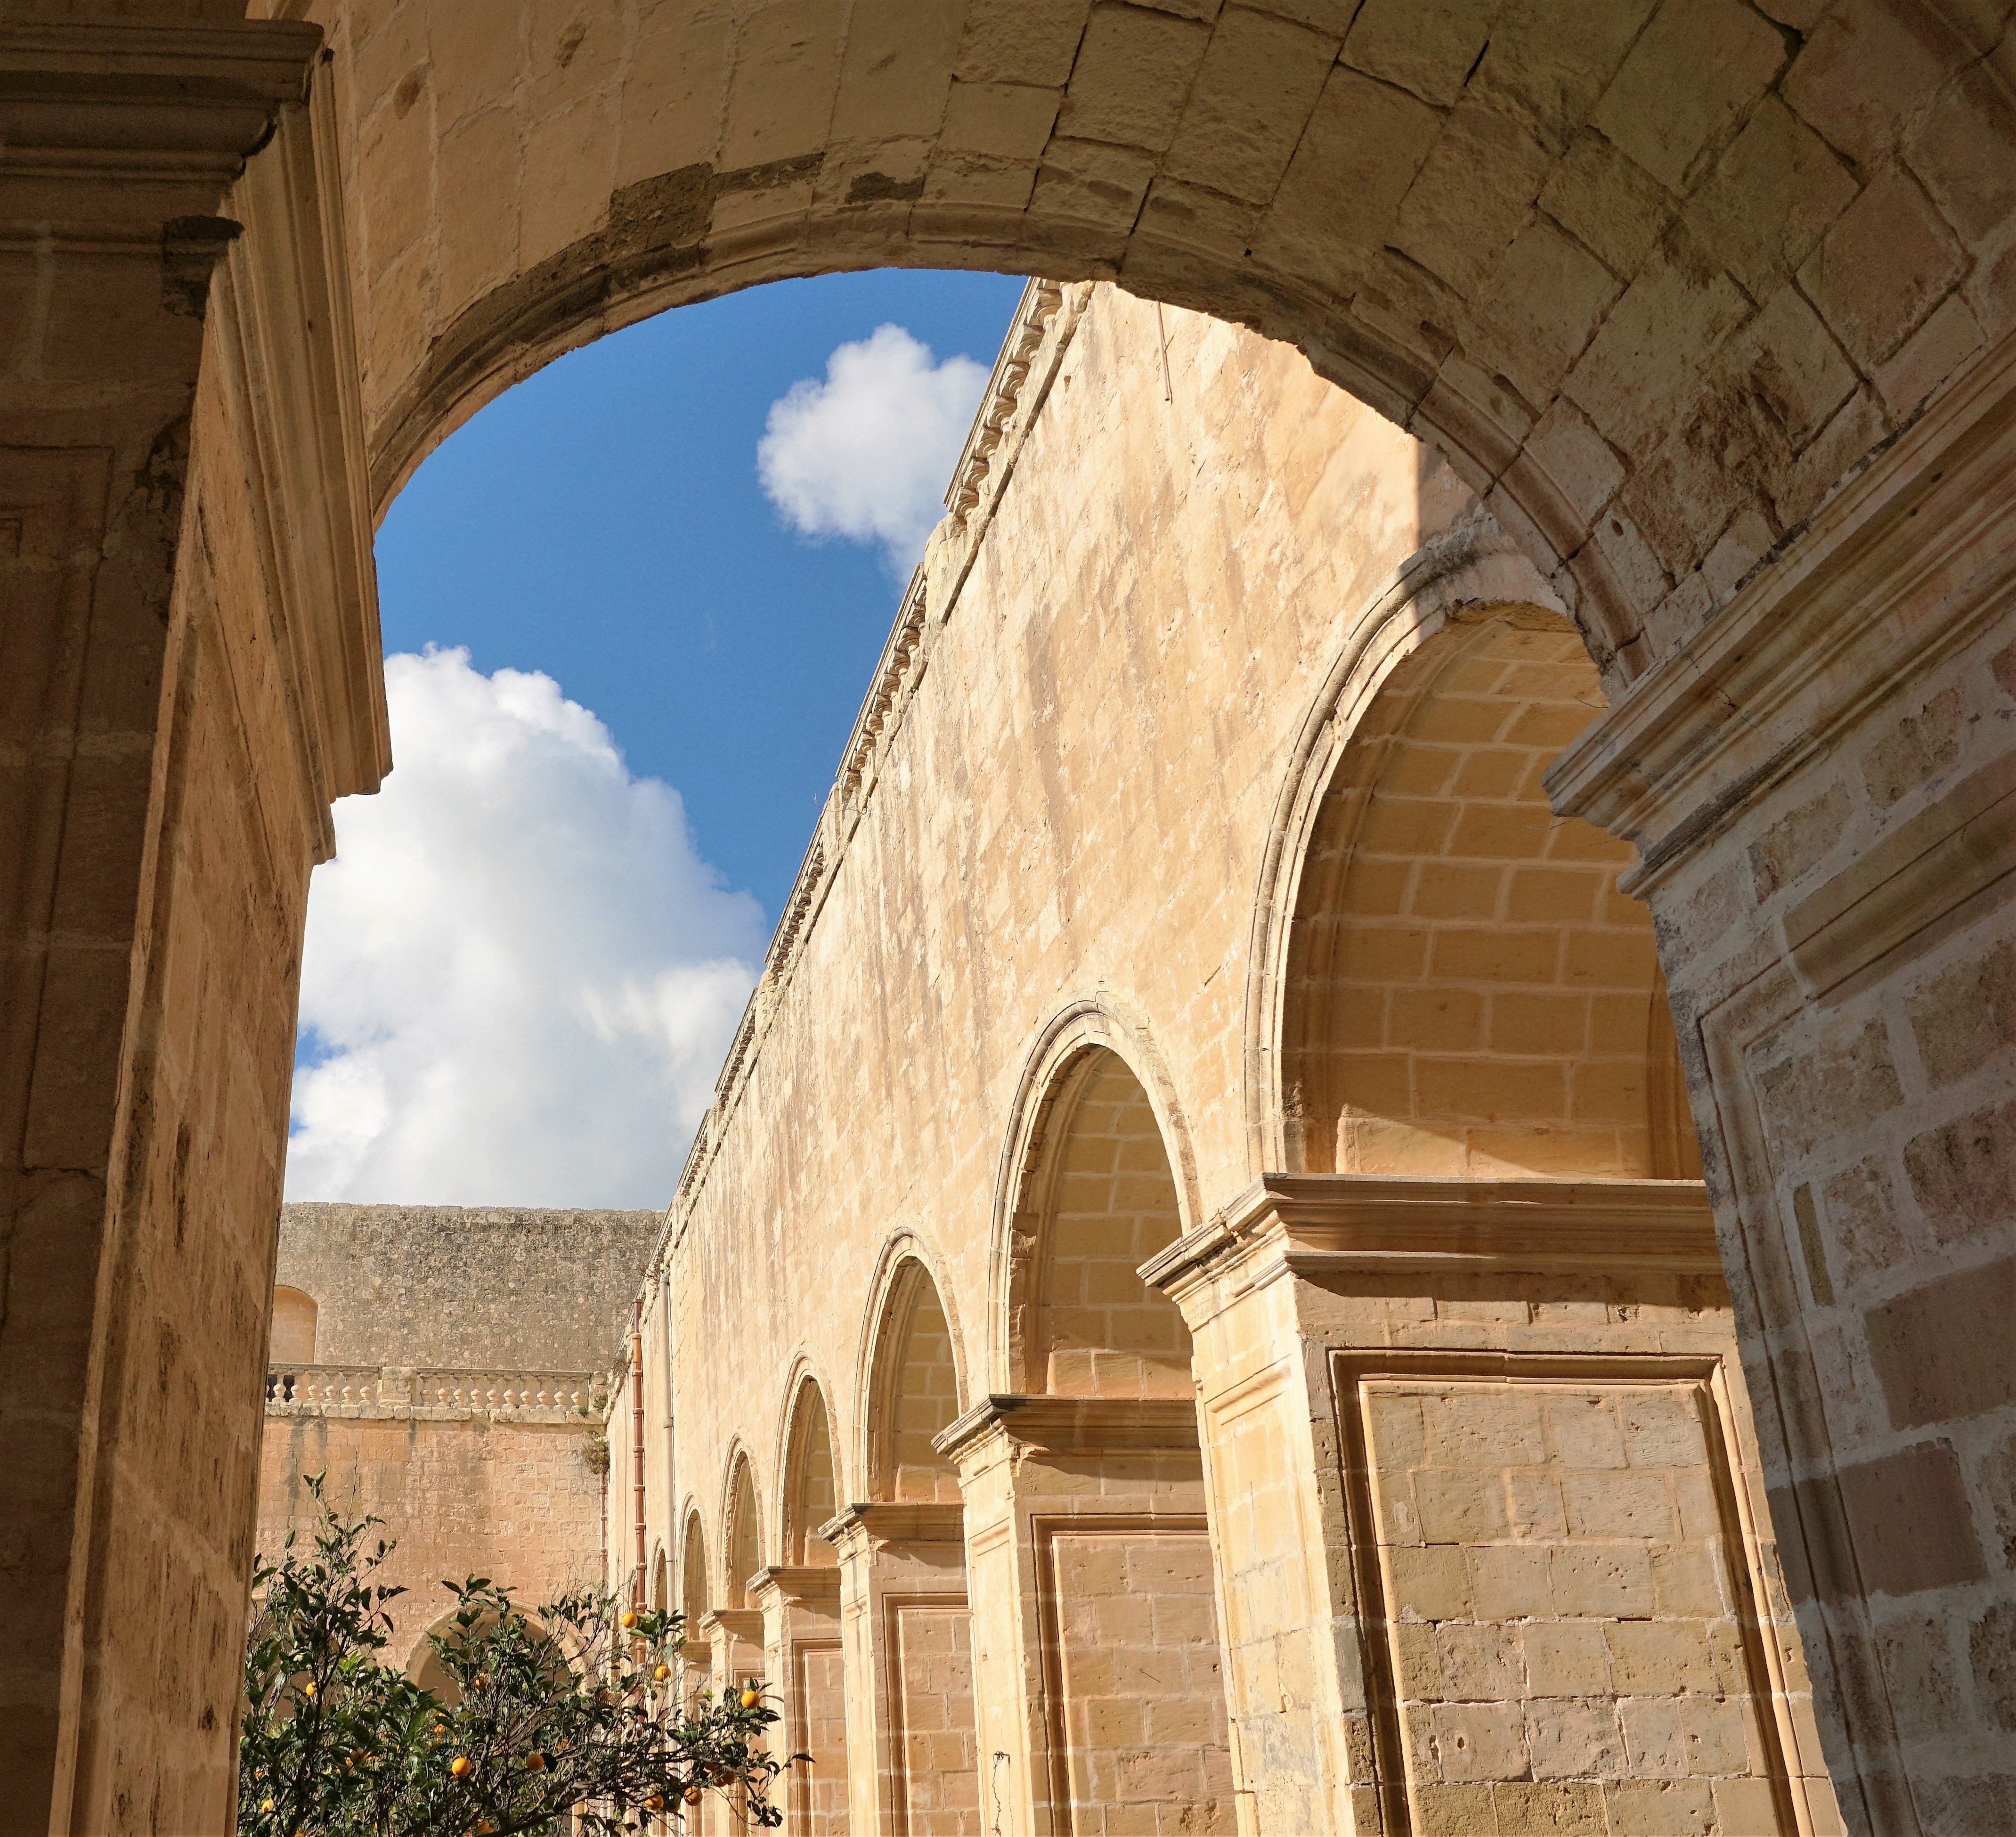
architecture, structure, sky, building, film, summer, arch, column, mediterranean, holiday, religion, island, church, cathedral, place of worship, clouds, ruins, monastery, series, holy, malta, abbey, arcades, movie, relay, game of thrones, ancient history, ancient roman architecture